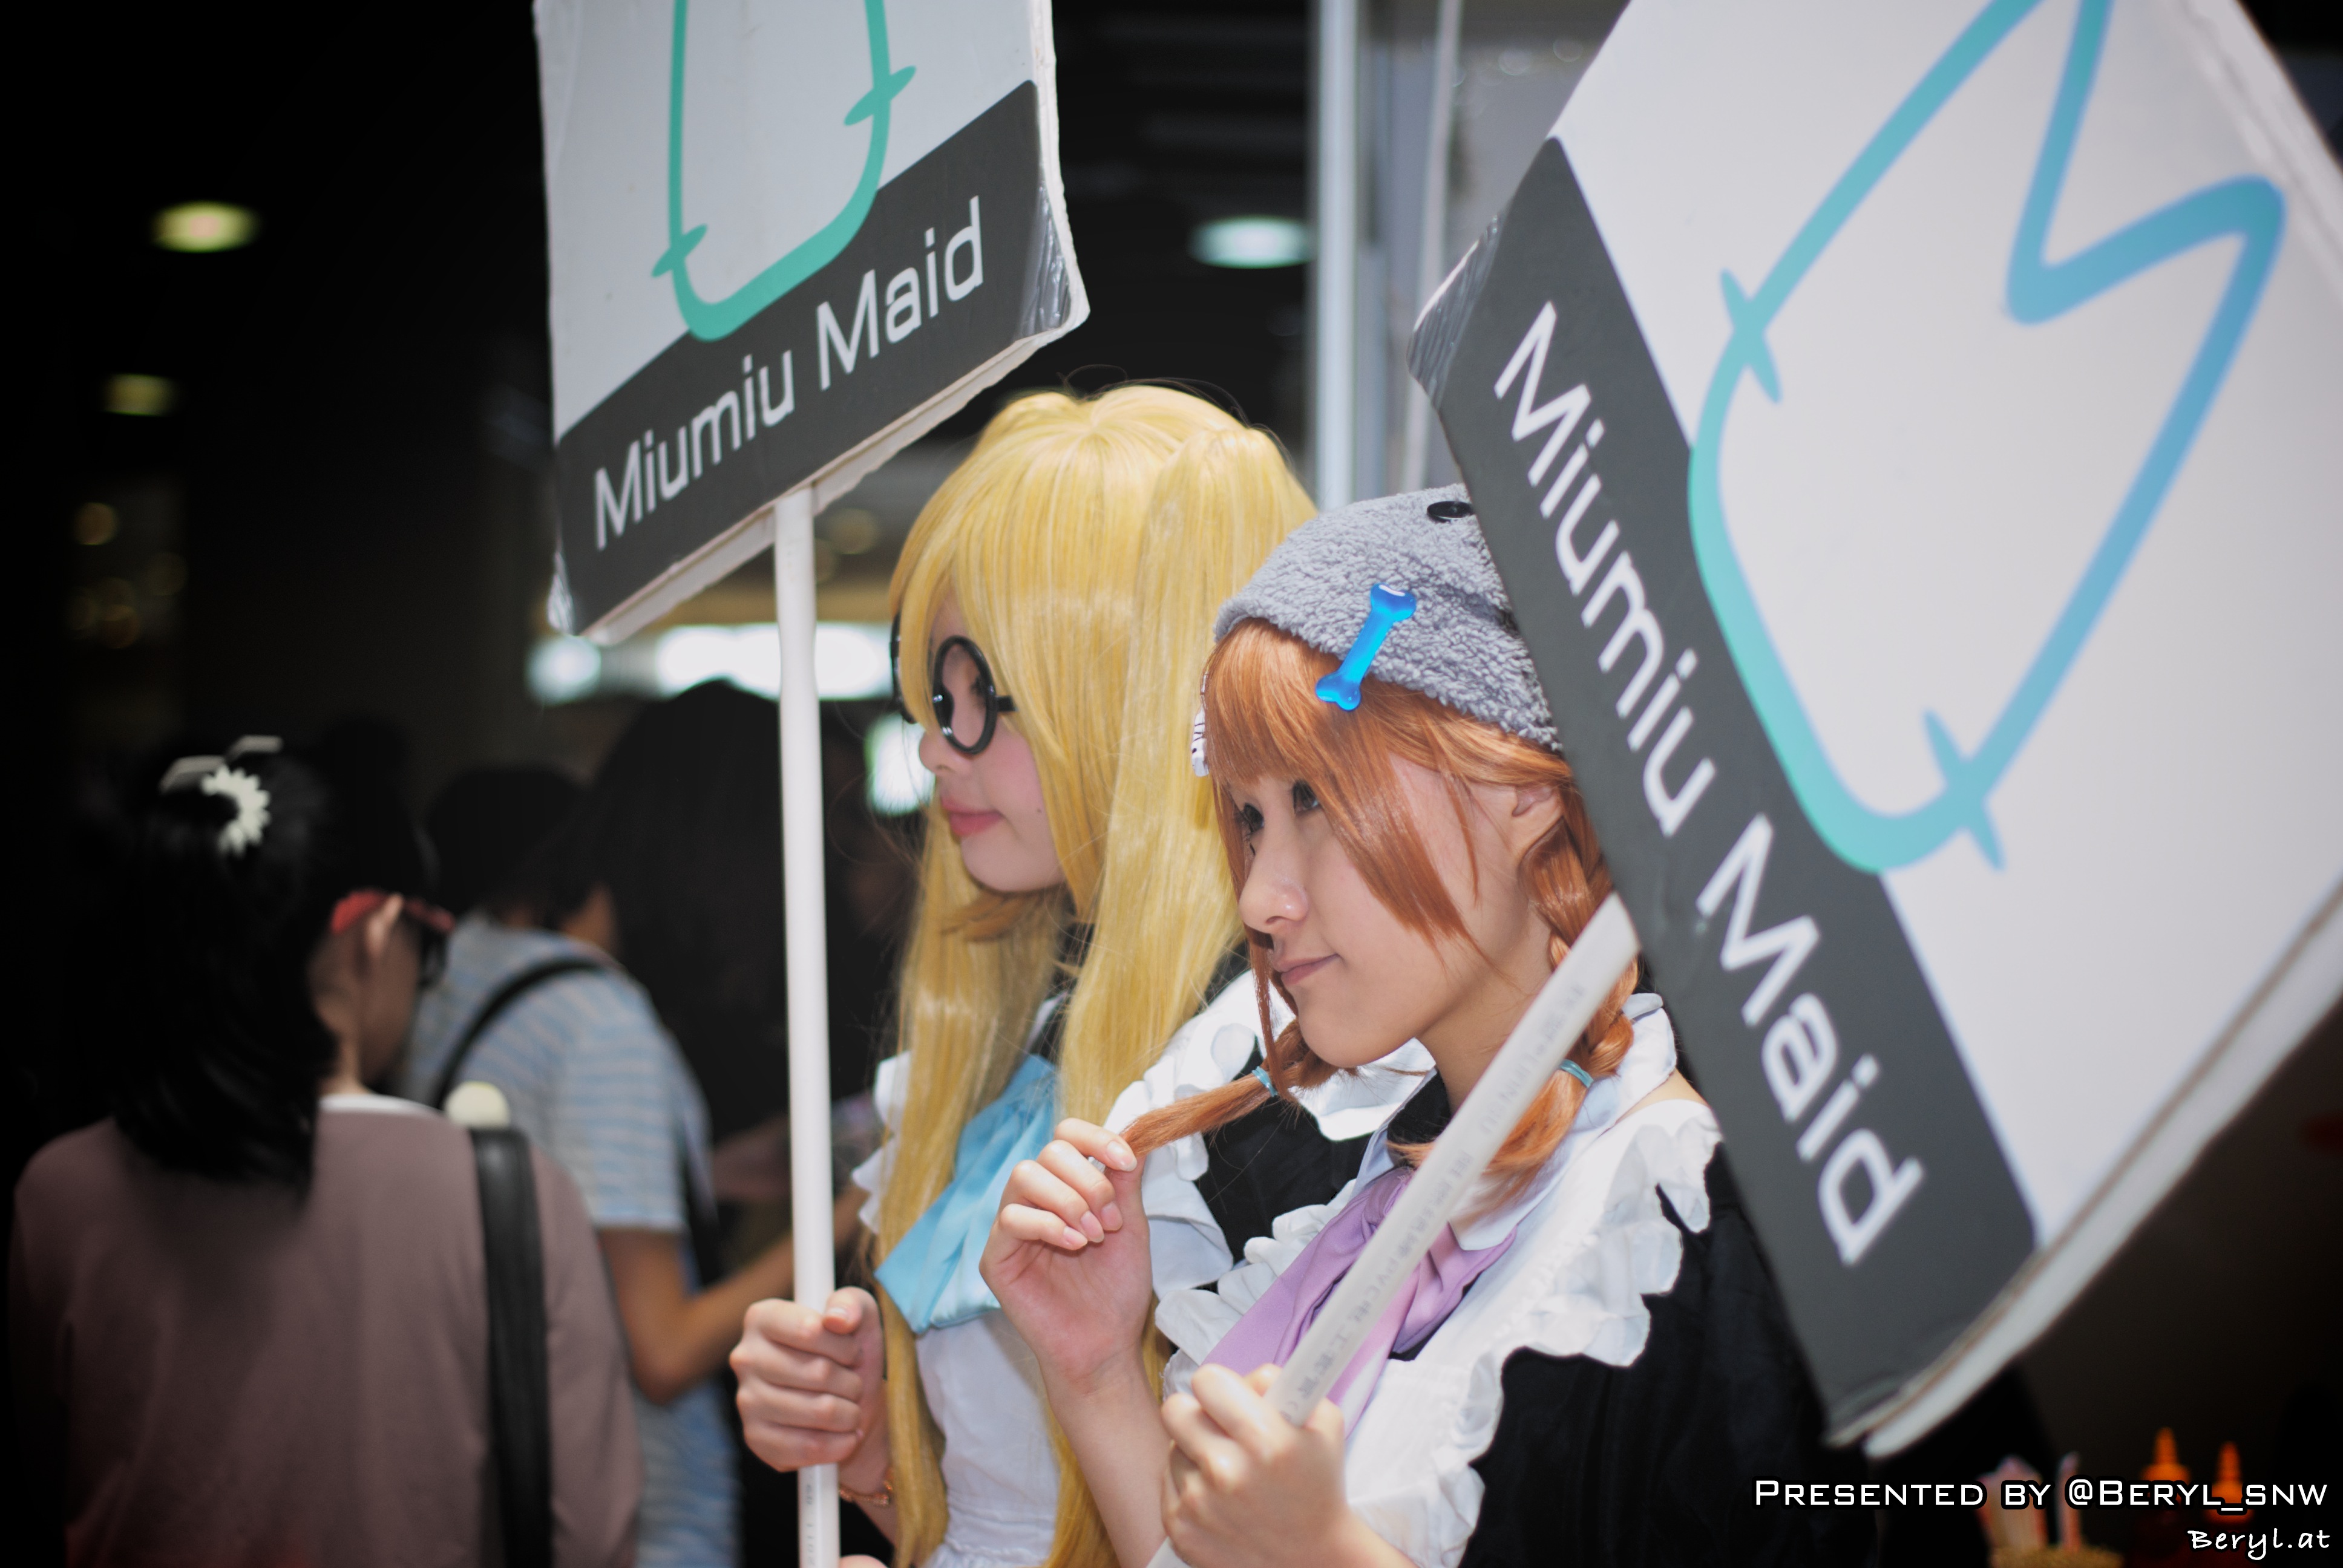
girl, game, cute, clothing, cosplay, girls, japanese, costume, games, anime, comic, comiccon, cos, con, convention